Describe the emotion expressed in this image:  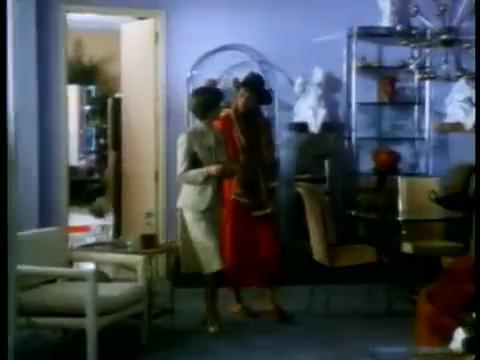
This person displays Fear, valence and arousal with low intensity.